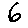
Label: 6